Samrup Rachna

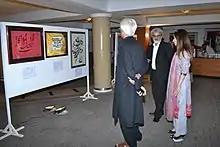
Visitors at Samrup Rachna Inaugural Exhibition, Islamabad Pakistan

A session featuring Syed Mohammed Anwer, the artist behind Samrup Rachna Calligraphy, was held at Kuch Khaas Center of Arts & Culture, Islamabad on April 27, 2012.